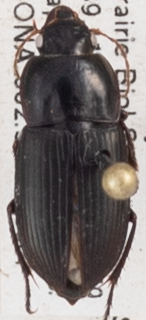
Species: Anisodactylus opaculus
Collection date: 2018-06-07
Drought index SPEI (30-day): -1.69
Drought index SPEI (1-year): -1.382
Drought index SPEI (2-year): -0.764